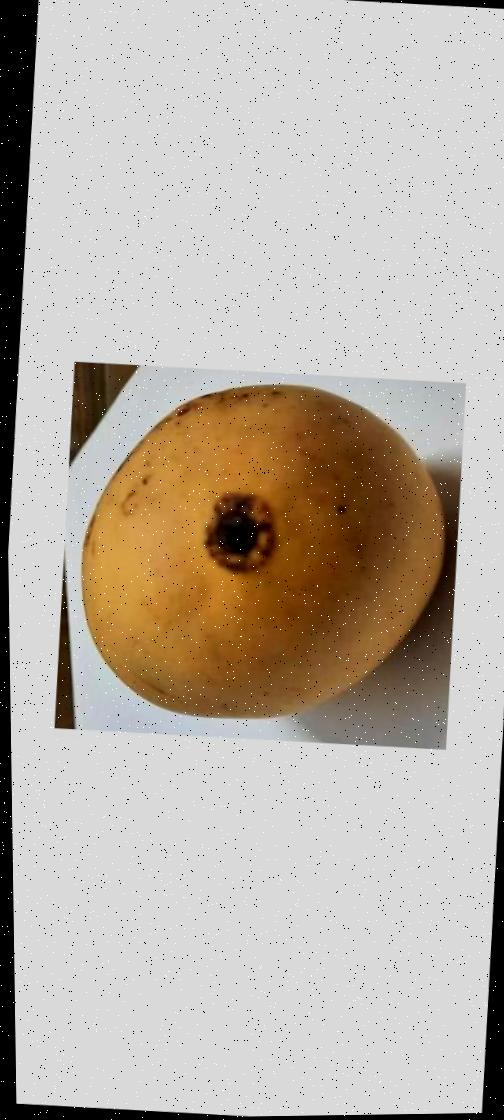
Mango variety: Katimon